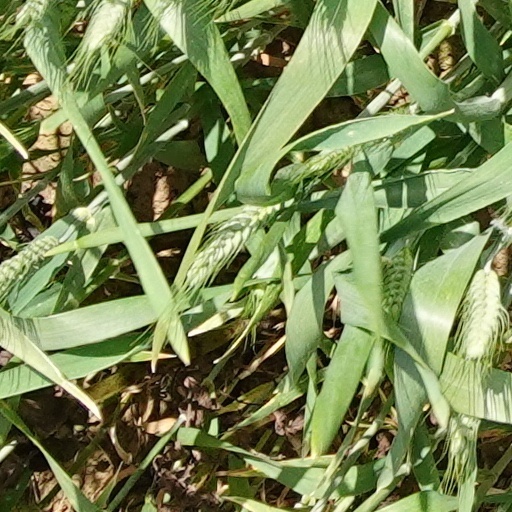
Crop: wheat